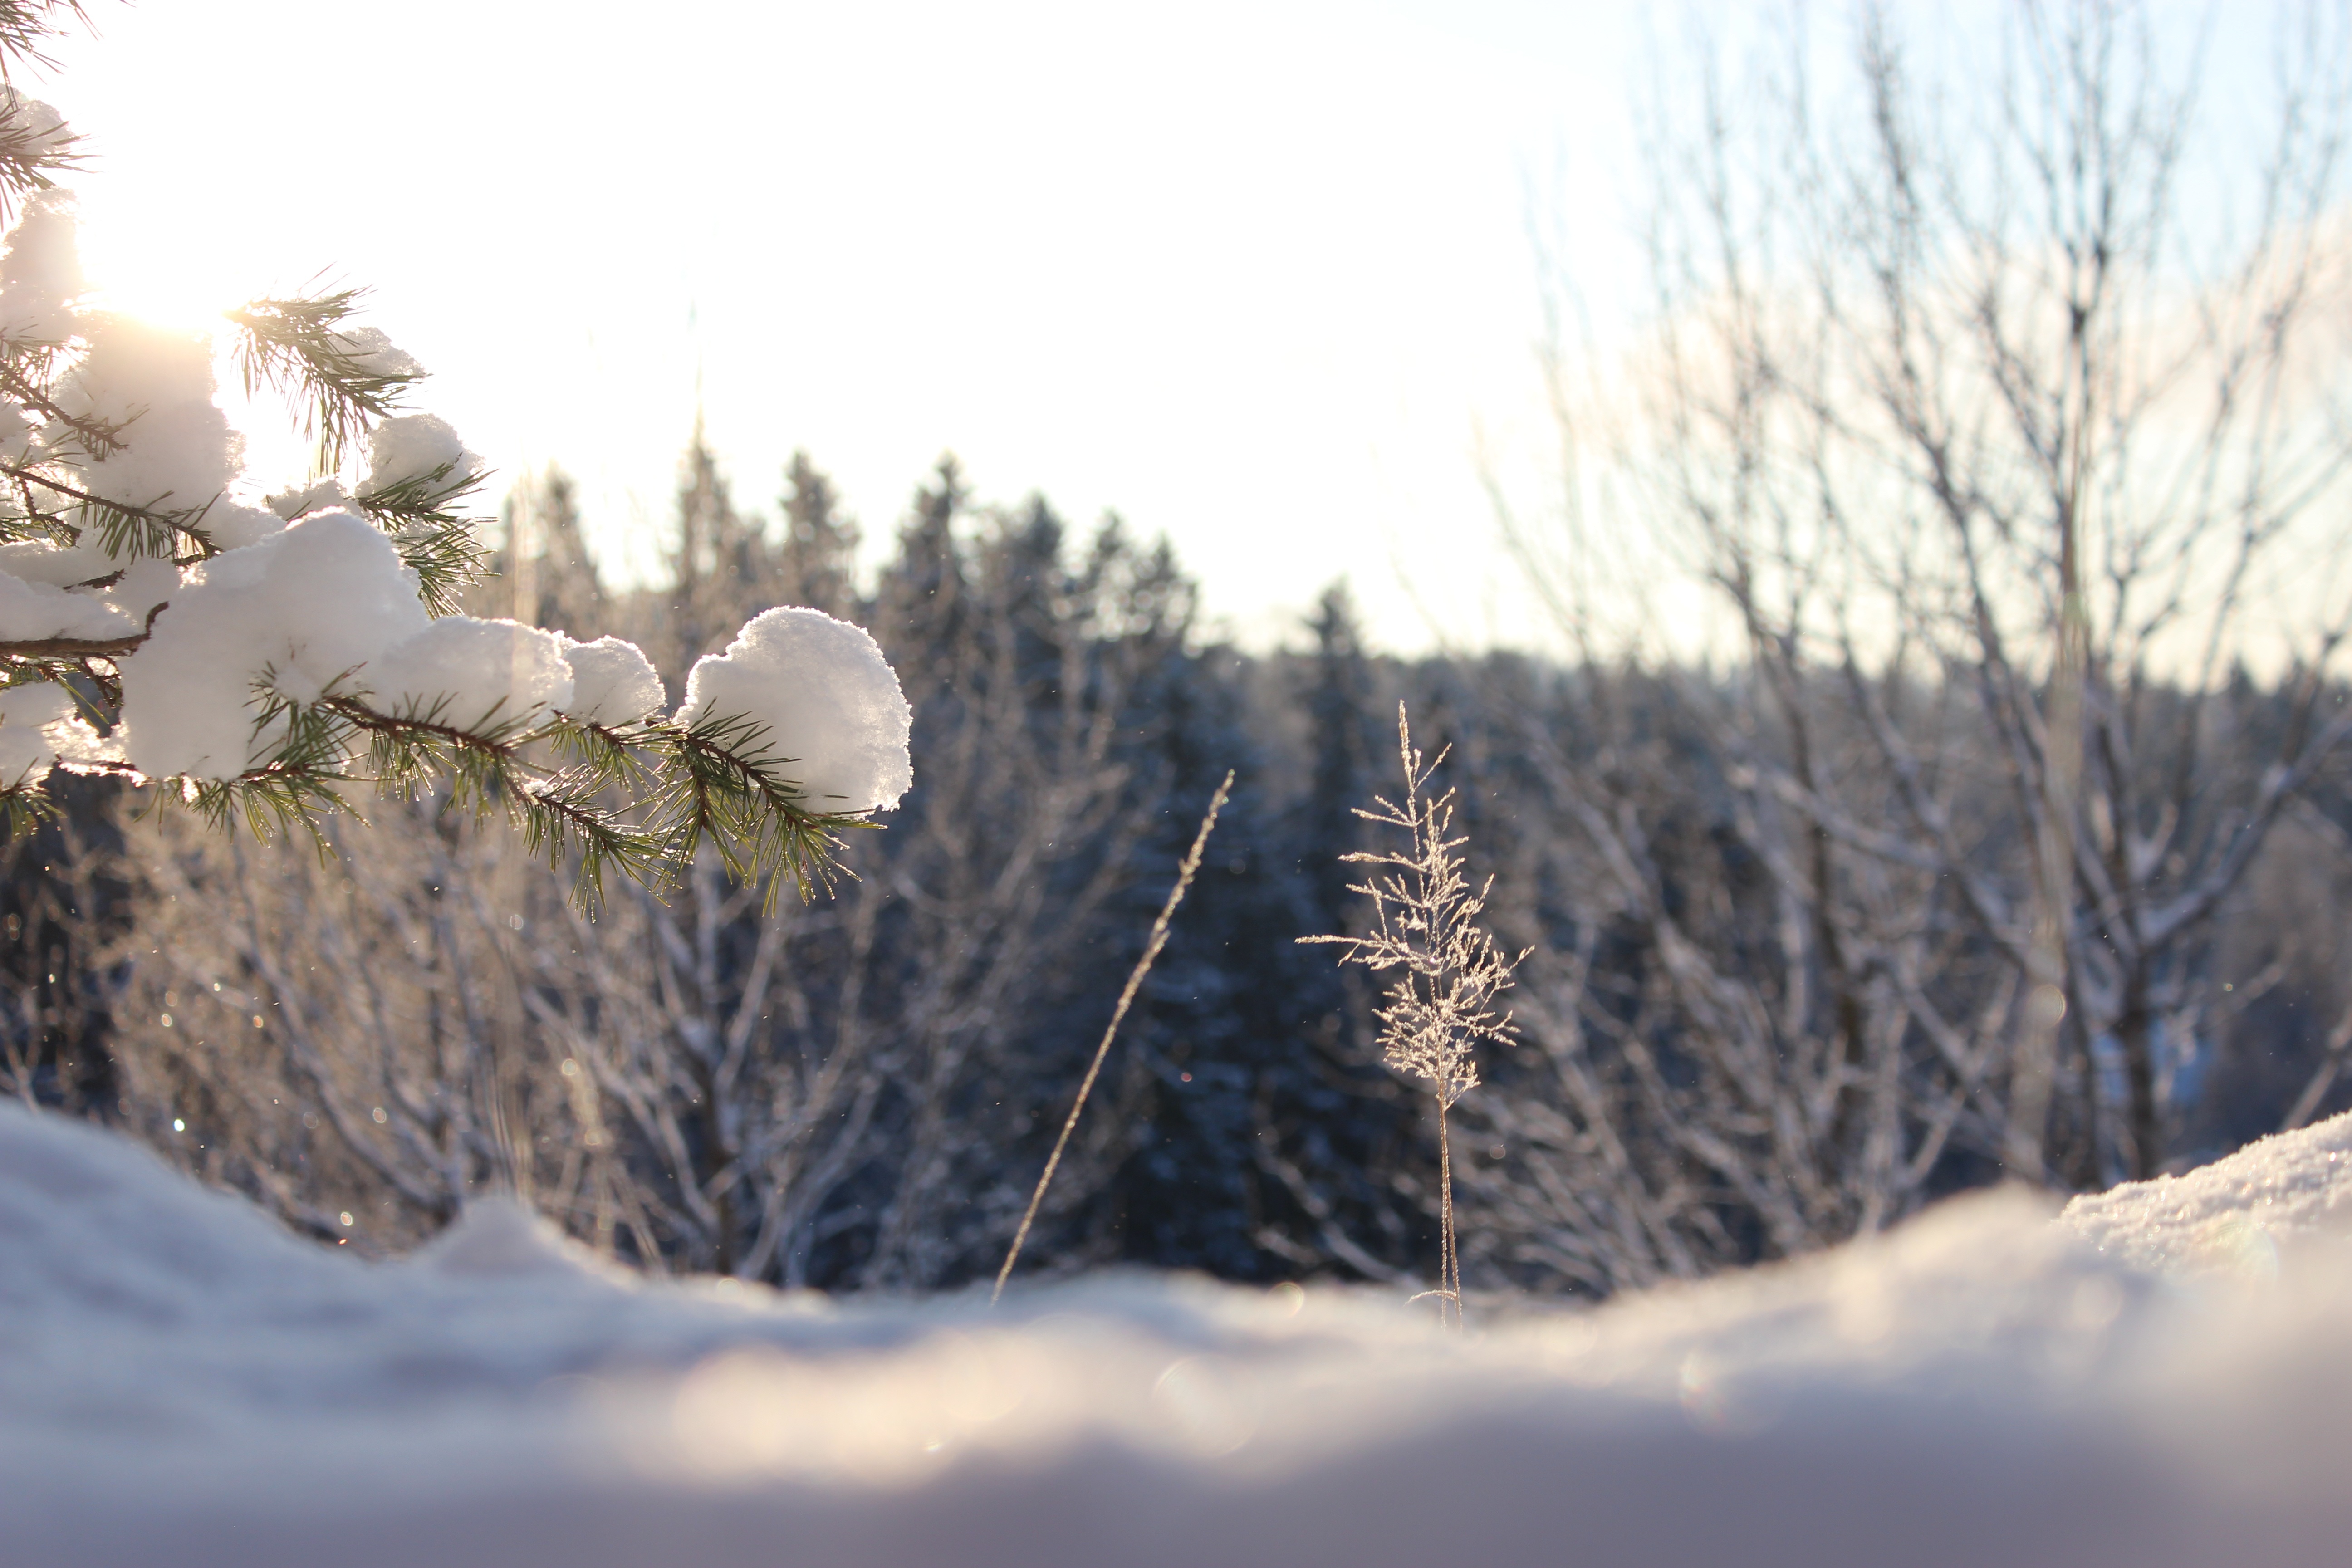
landscape, tree, nature, forest, branch, snow, winter, sky, sunshine, sun, sunlight, frost, weather, blue, terrain, fir, season, blue sky, winter landscape, spruce, freezing, woody plant